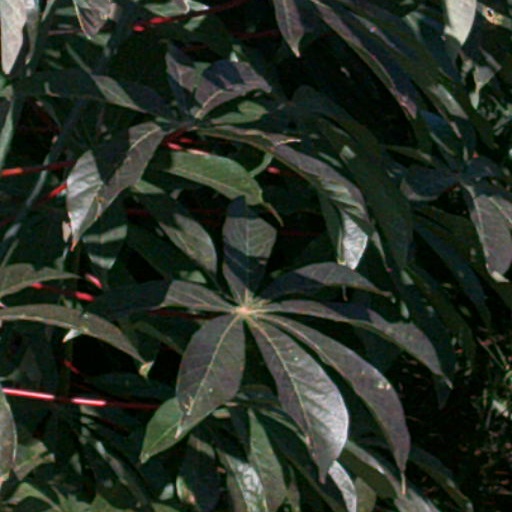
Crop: cassava